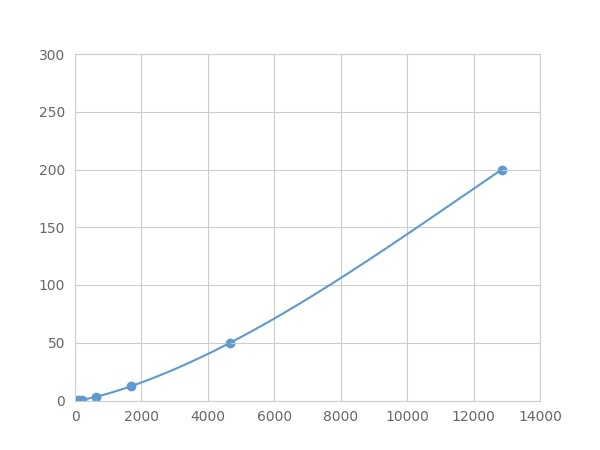
Magnetic Luminex Assay Kit for Collagen Type IV Alpha 1 (COL4a1) ,etc.
Product No. LMA149Ra Organism Species Rattus norvegicus (Rat). Sample Type serum, plasma, tissue homogenates and other biological fluids Test Method Double-antibody Sandwich Assay Length 3.5h Detection Range 0.2-200ng/mL Sensitivity The minimum detectable dose of this kit is typically less than 0.067 ng/mL. UOM 1Plex 2Plex 3Plex 4Plex 5Plex 6Plex 7Plex 8Plex Specificity This assay has high sensitivity and excellent specificity for detection of Collagen Type IV Alpha 1 (COL4a1) ,etc.. No significant cross-reactivity or interference between Collagen Type IV Alpha 1 (COL4a1) ,etc. and analogues was observed. Recovery Matrices listed below were spiked with certain level of recombinant Collagen Type IV Alpha 1 (COL4a1) ,etc. and the recovery rates were calculated by comparing the measured value to the expected amount of Collagen Type IV Alpha 1 (COL4a1) ,etc. in samples. Matrix Recovery range (%) Average(%) serum(n=5) 78-99 82 EDTA plasma(n=5) 88-101 95 heparin plasma(n=5) 80-98 88 sodium citrate plasma(n=5) 85-99 90 Precision Intra-assay Precision (Precision within an assay): 3 samples with low, middle and high level Collagen Type IV Alpha 1 (COL4a1) ,etc. were tested 20 times on one plate, respectively. Inter-assay Precision (Precision between assays): 3 samples with low, middle and high level Collagen Type IV Alpha 1 (COL4a1) ,etc. were tested on 3 different plates, 8 replicates in each plate. CV(%) = SD/meanX100 Intra-Assay: CV<10% Inter-Assay: CV<12% Linearity The linearity of the kit was assayed by testing samples spiked with appropriate concentration of Collagen Type IV Alpha 1 (COL4a1) ,etc. and their serial dilutions. The results were demonstrated by the percentage of calculated concentration to the expected. Sample 1:2 1:4 1:8 1:16 serum(n=5) 78-101% 87-96% 78-101% 87-103% EDTA plasma(n=5) 98-105% 87-98% 81-90% 92-101% heparin plasma(n=5) 98-105% 91-98% 96-105% 83-90% sodium citrate plasma(n=5) 89-102% 79-94% 89-99% 89-102% Stability The stability of kit is determined by the loss rate of activity. The loss rate of this kit is less than 5% within the expiration date under appropriate storage condition. To minimize extra influence on the performance, operation procedures and lab conditions, especially room temperature, air humidity, incubator temperature should be strictly controlled. It is also strongly suggested that the whole assay is performed by the same operator from the beginning to the end. Reagents and materials provided Reagents Quantity Reagents Quantity 96-well plate 1 Plate sealer for 96 wells 4 Pre-Mixed Standard 2 Standard Diluent 1×20mL Pre-Mixed Magnetic beads (22#:COL4a1) 1 Analysis buffer 1×20mL Pre-Mixed Detection Reagent A 1×120μL Assay Diluent A 1×12mL Detection Reagent B (PE-SA) 1×120μL Assay Diluent B 1×12mL Sheath Fluid 1×10mL Wash Buffer (30 × concentrate) 1×20mL Instruction manual 1 Assay procedure summary 1. Preparation of standards, reagents and samples before the experiment; 2. Add 100μL standard or sample to each well, add 10μL magnetic beads, and incubate 90min at 37°C on shaker; 3. Remove liquid on magnetic frame, add 100μL prepared Detection Reagent A. Incubate 60min at 37°C on shaker; 4. Wash plate on magnetic frame for three times; 5. Add 100μL prepared Detection Reagent B, and incubate 30 min at 37°C on shaker; 6. Wash plate on magnetic frame for three times; 7. Add 100μL sheath solution, swirl for 2 minutes, read on the machine. Magazine Citations Cancer Research Peritoneal Dissemination Requires an Sp1-Dependent CXCR4/CXCL12 Signaling Axis and Extracellular MatrixâDirected Spheroid Formation Pubmed:26744523 PLoS One miR-146a regulates glucose induced upregulation of inflammatory cytokines extracellular matrix proteins in the retina and kidney in diabetes 10.1371 Journal of Diabetes & Metabolic Disorders Endothelin-1 traps potently reduce pathologic markers back to basal levels in an in vitro model of diabetes Experimental and Molecular Pathology Epitope recognized by anti-glomerular basement membrane (GBM) antibody in a patient with repeated relapse of anti-GBM disease Pubmed: 30817909 Journal of Diabetes & Metabolic Disorders In vivo studies demonstrate that endothelin-1 traps are a potential therapy for type I diabetes Frontiers in Endocrinology Curcumin Analogs Reduce Stress and Inflammation Indices in Experimental Models of Diabetes Pubmed: 31920992 Catalog No. Related products for research use of Rattus norvegicus (Rat) Organism species Applications (RESEARCH USE ONLY!) RPA149Ra01 Recombinant Collagen Type IV Alpha 1 (COL4a1) Positive Control; Immunogen; SDS-PAGE; WB. PAA149Ra01 Polyclonal Antibody to Collagen Type IV Alpha 1 (COL4a1) WB; IHC; ICC; IP. MAA149Ra21 Monoclonal Antibody to Collagen Type IV Alpha 1 (COL4a1) WB; IHC; ICC; IP. SEA149Ra ELISA Kit for Collagen Type IV Alpha 1 (COL4a1) Enzyme-linked immunosorbent assay for Antigen Detection. LMA149Ra Magnetic Luminex Assay Kit for Collagen Type IV Alpha 1 (COL4a1) ,etc. Magnetic Luminex Assay for Antigen Detection.
Brand: Cloud-clone
Category: Business & Industrial > Science & Laboratory > Laboratory Equipment > Laboratory Ovens